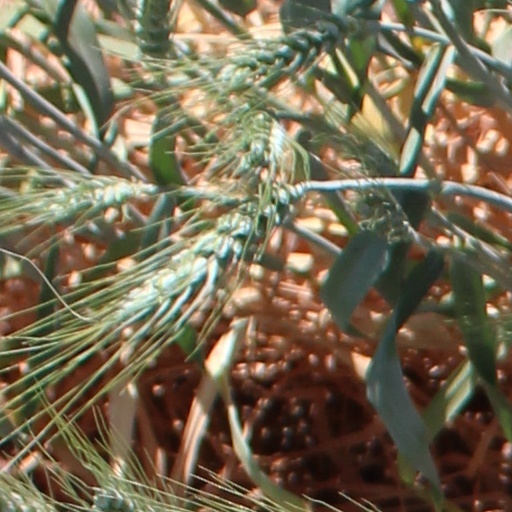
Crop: wheat